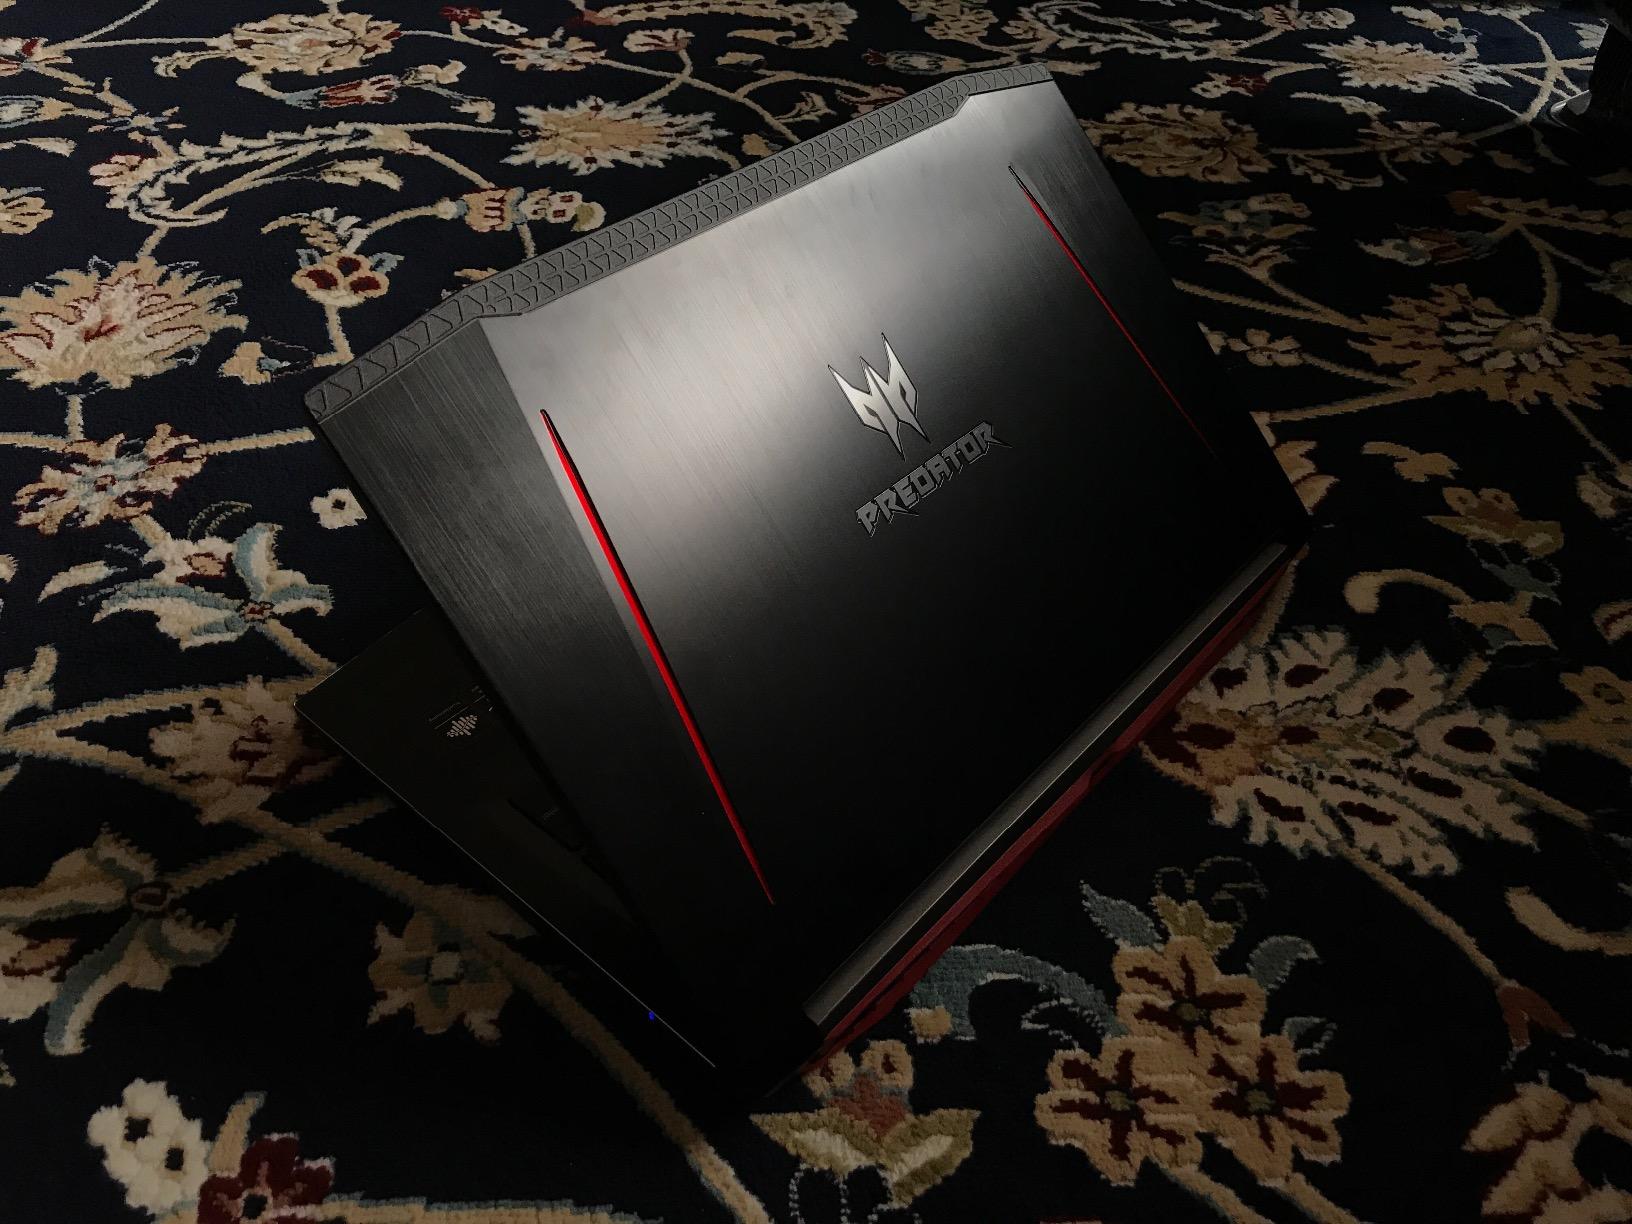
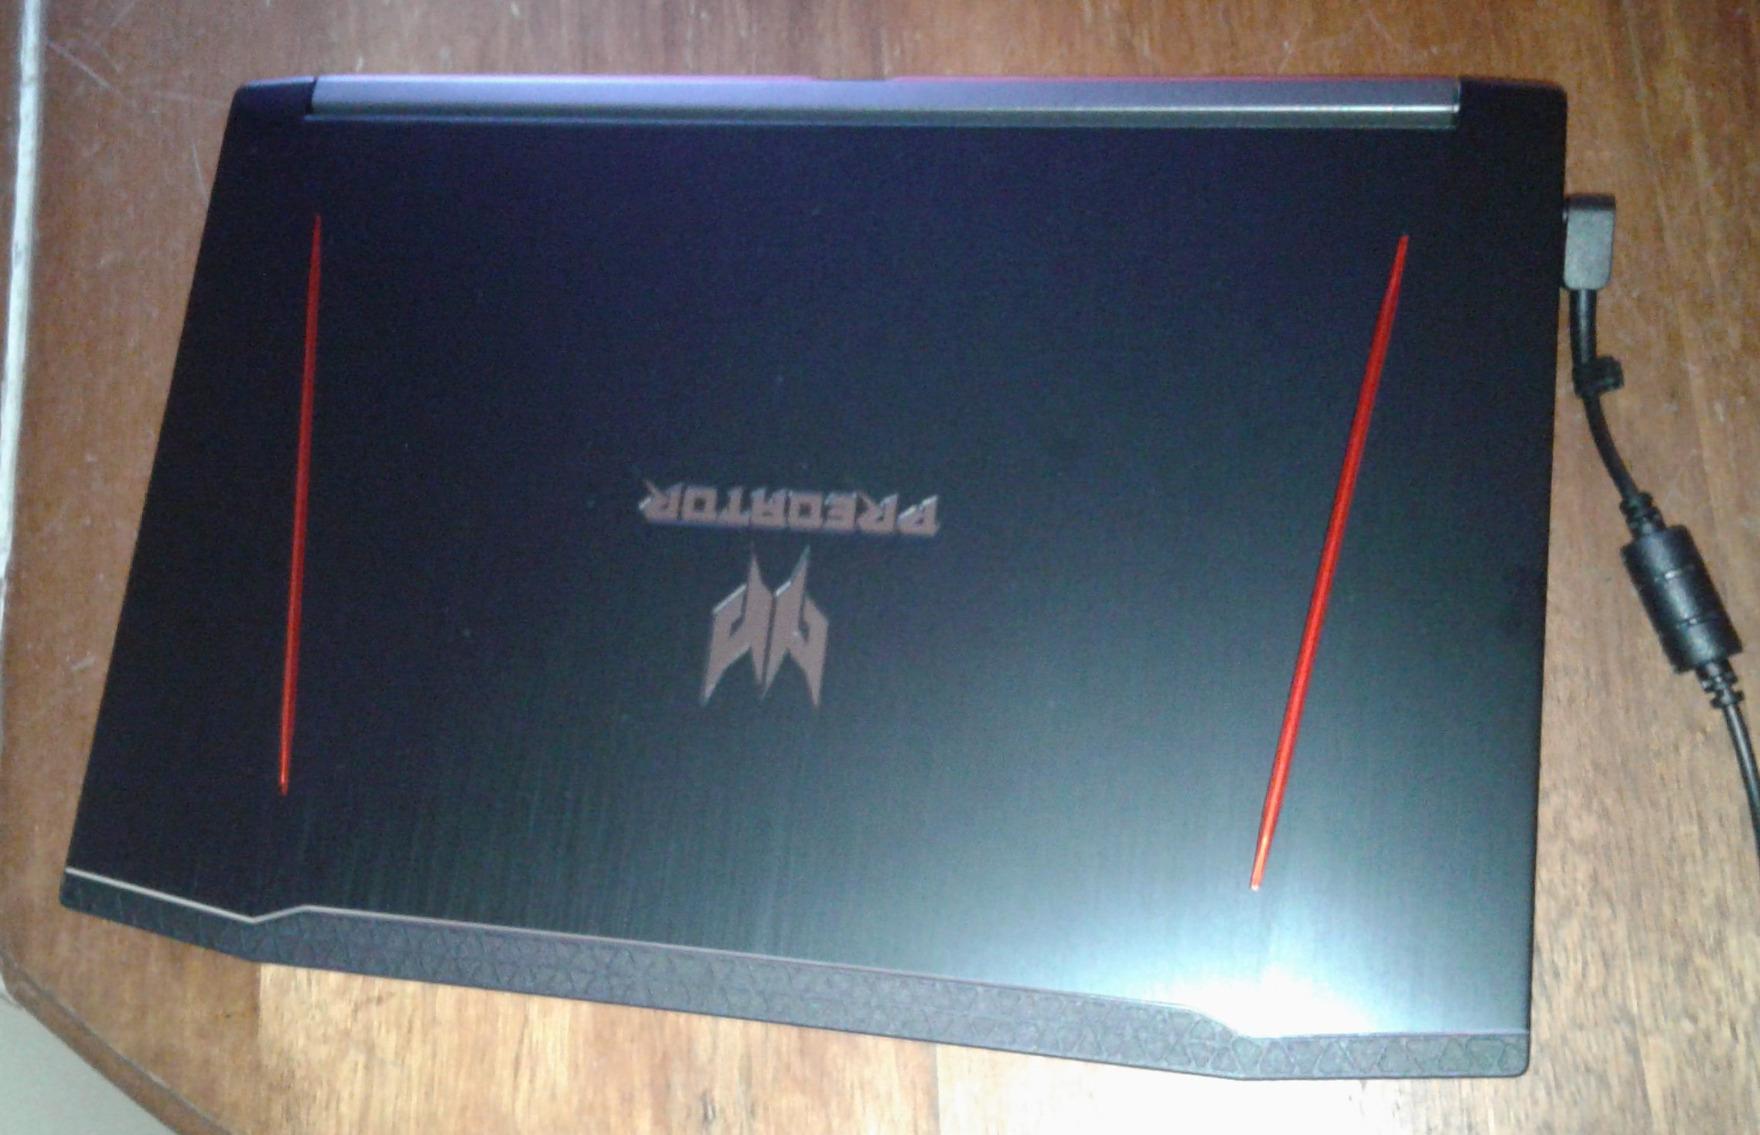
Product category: laptop
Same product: yes